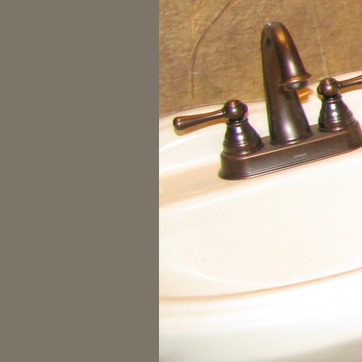
Material: ceramic